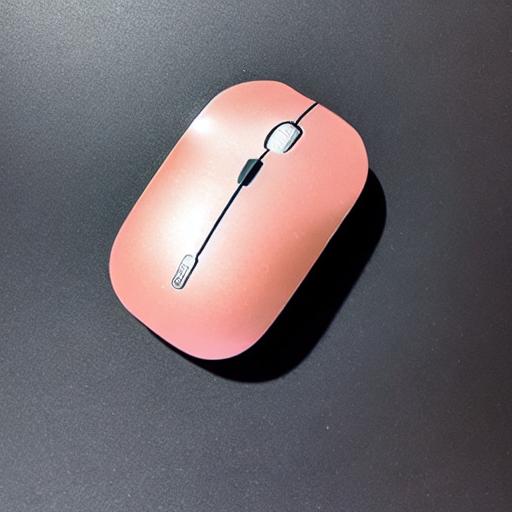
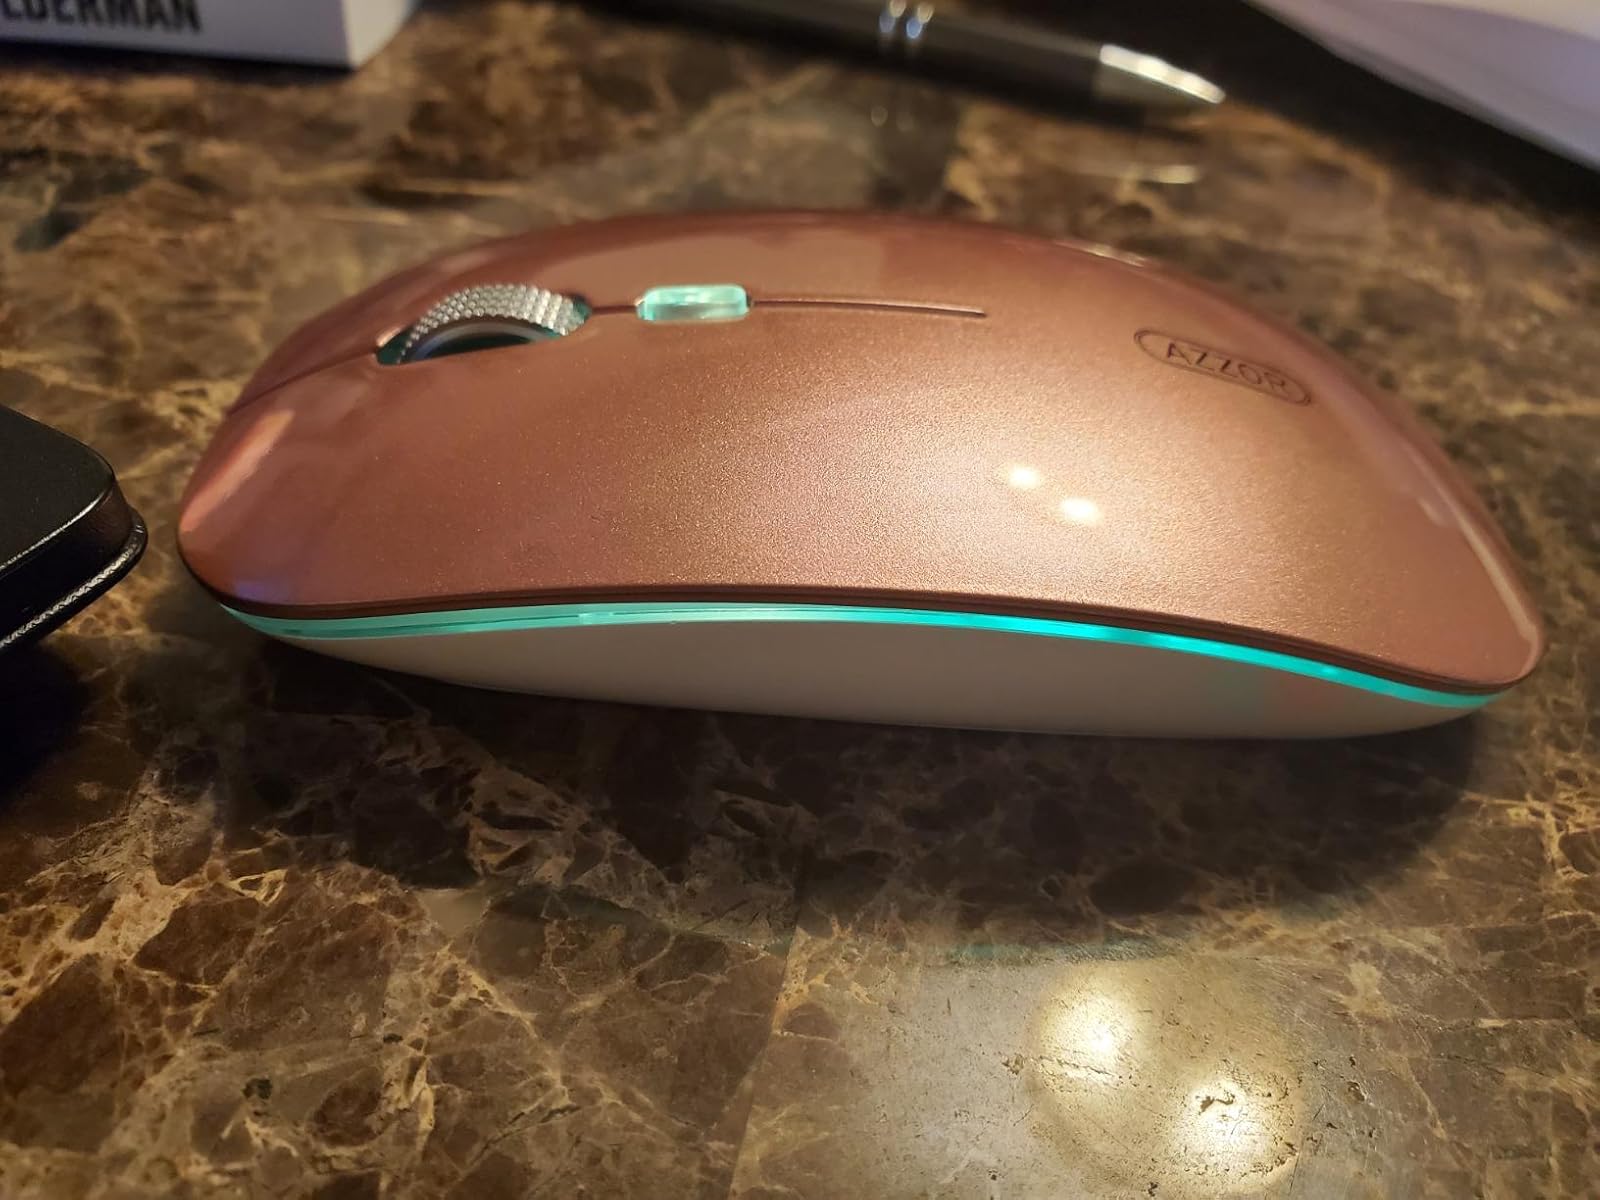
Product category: mouse
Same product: no